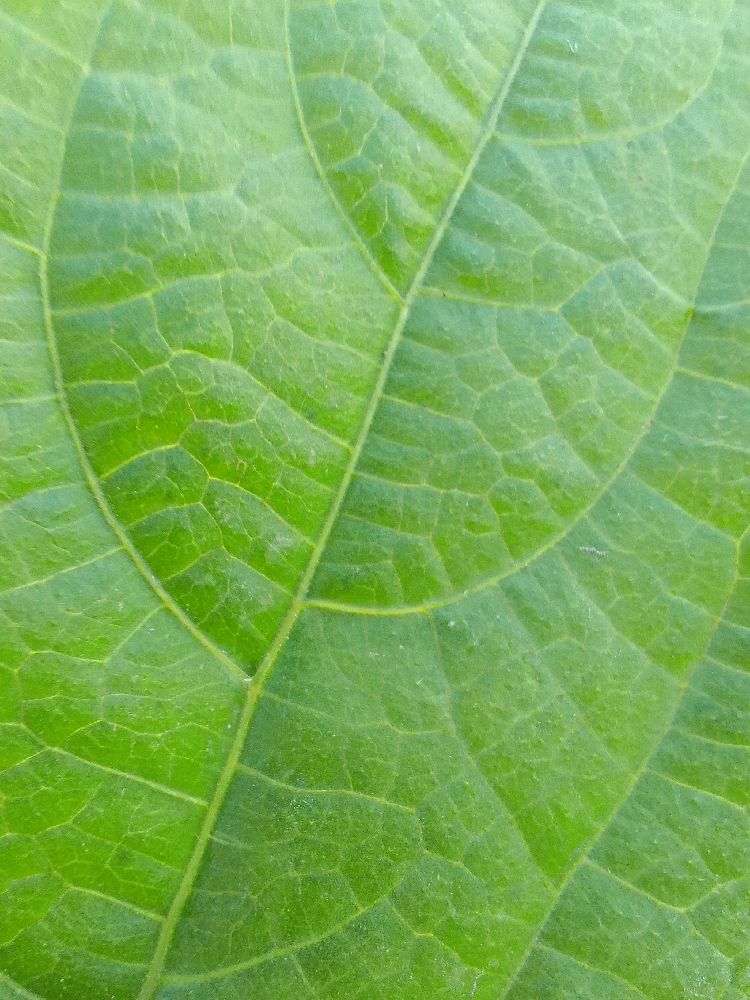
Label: healthy